1990 Campania regional election

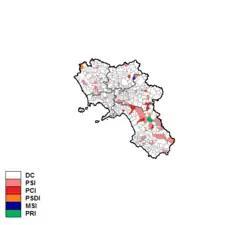
Largest party by municipality

Christian Democracy was by far the largest party, gaining more than double of the share of vote of its main competitors, the Italian Communist Party, which had its worst result ever in a regional election, and the Italian Socialist Party, that obtained its best result ever.